Hwa Chong International School

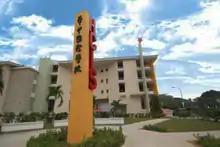
Hwa Chong International School campus, within the campus of Hwa Chong Institution.

Founded in 2005, Hwa Chong International School (HCIS) is part of the Hwa Chong family of schools. As a local international school, half of the students are Singaporeans or Permanent Residents, a requirement of the Ministry of Education (Singapore). The rest of the student body comprises international students from over 20 countries.